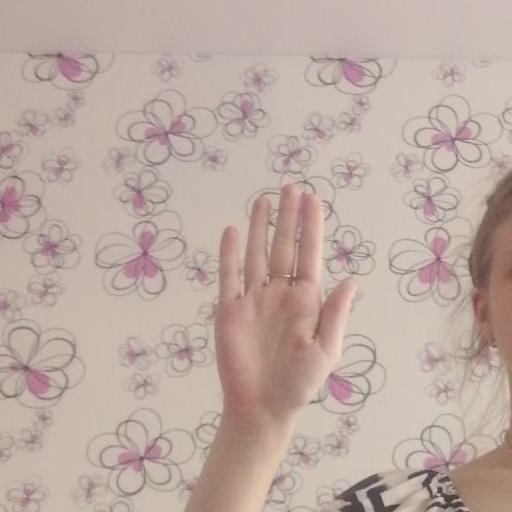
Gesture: stop